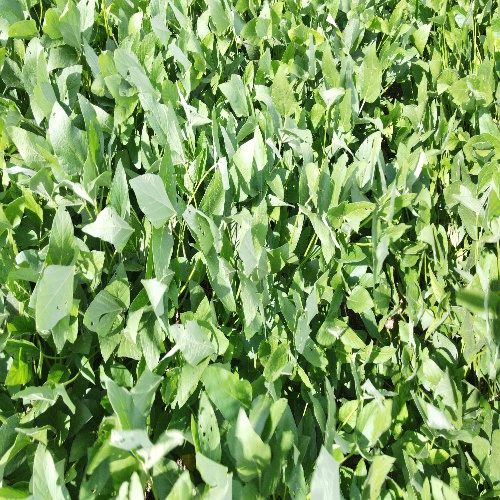
Label: Caterpillar